Kompagnistræde 2

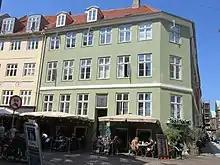
The Kompagnistræde facade.

Constructed with four storeys over a walk-out basement, Kompagnistræde 2 is a corner building with a six-bay-long facade towards both streets and a chamfered corner. The latter was dictated for all corner buildings by Jørgen Henrich Rawert's and Peter Meyn's guidelines for the rebuilding of the city after the fire so that the fire department's long ladder companies could navigate the streets more easily. The yellow-painted, plastered facade is finished with a white-painted belt course above the ground floor and a white-painted cornice. The main entrance in Kompagnistræde, an inset doorway topped by a large transom window, in the fourth bay from the left (west), is raised a few steps from street level. The basement entrance in the corner bay is topped by a white-painted hood mould supported by corbels. The pitched red tile roof is pierced by three chimneys. The yard side of the building is also plastered and painted yellow.